Japanese silk

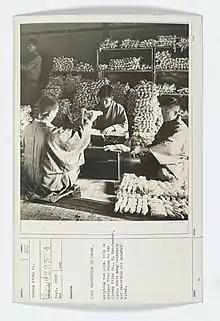
Silk Production in Japan - Weighing Raw Silk

Japanese silk is silk harvested in Japan. Archaeological evidence indicates that sericulture has been practiced since the Yayoi period. The silk industry was dominant from the 1930s to 1950s, but is less common now.